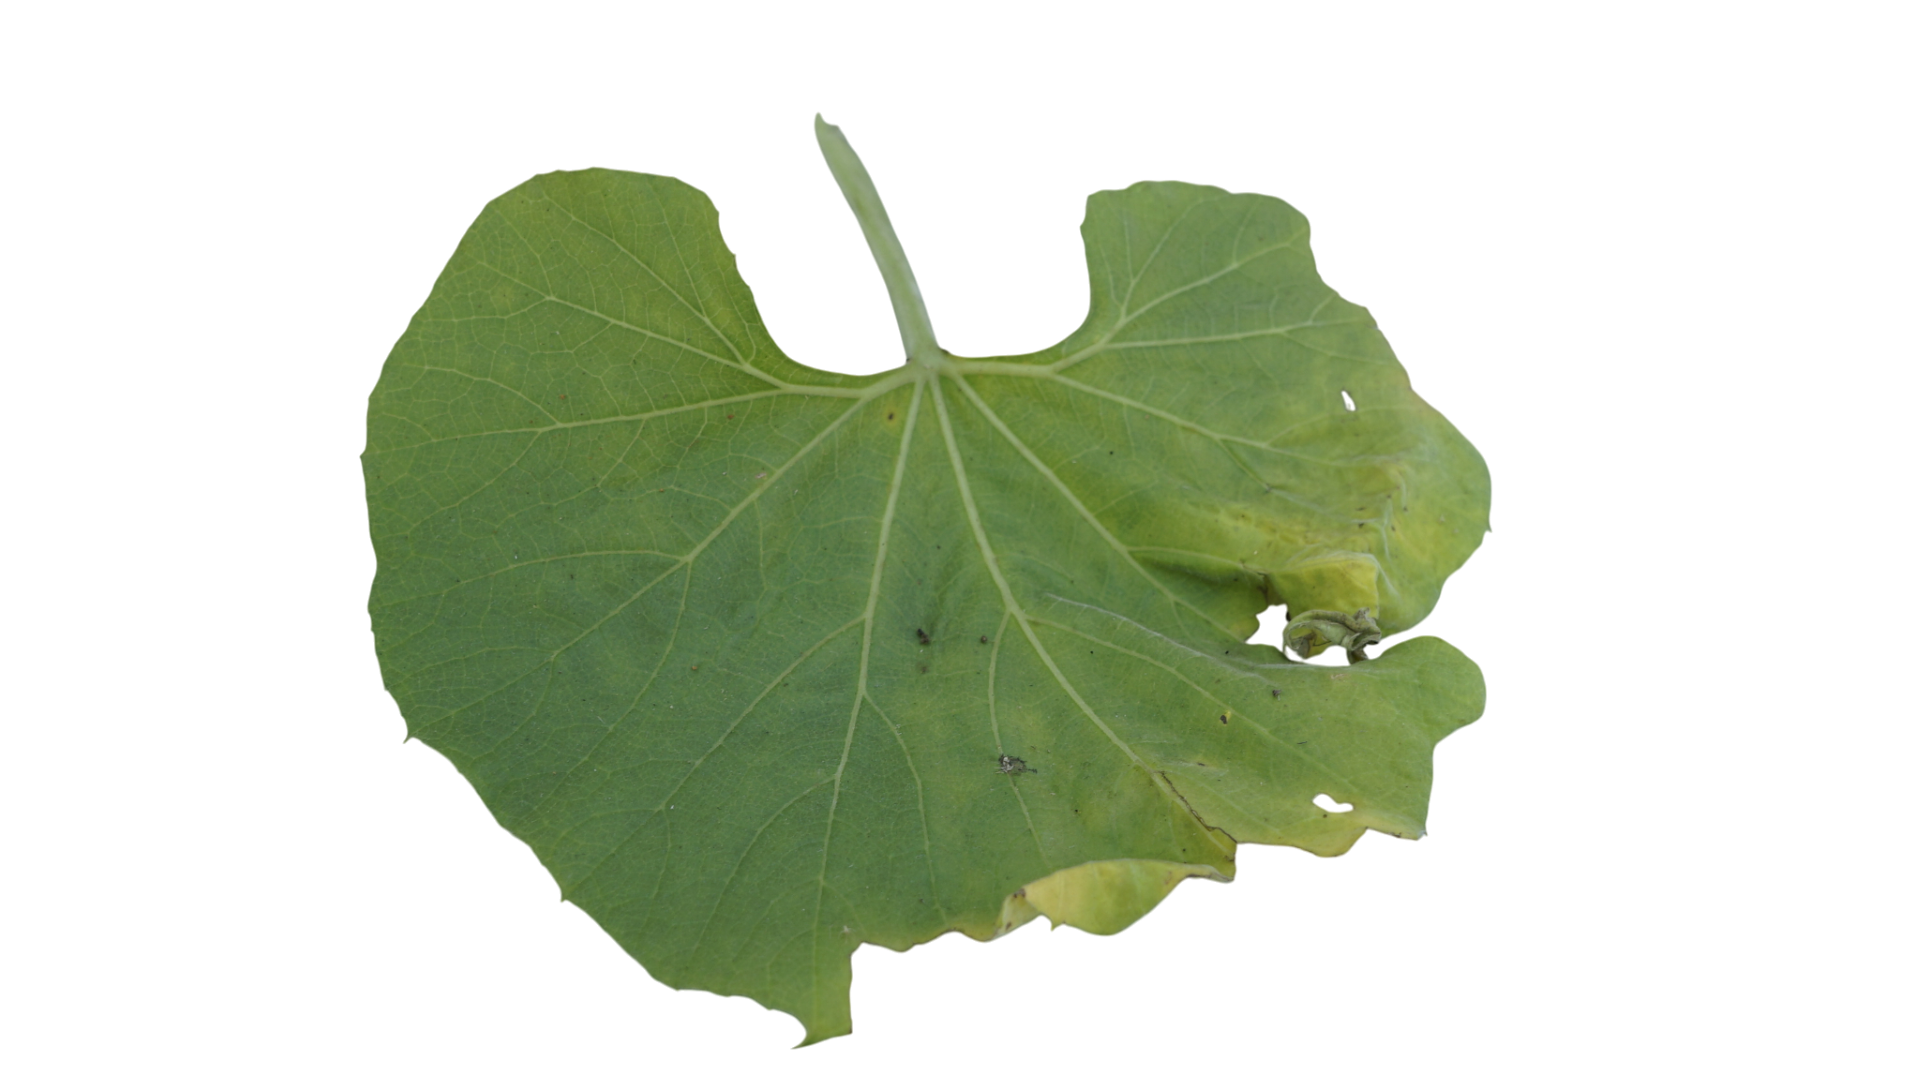
Crop: Bottle Gourd
Label: Early_Alternaria_Leaf_Blight